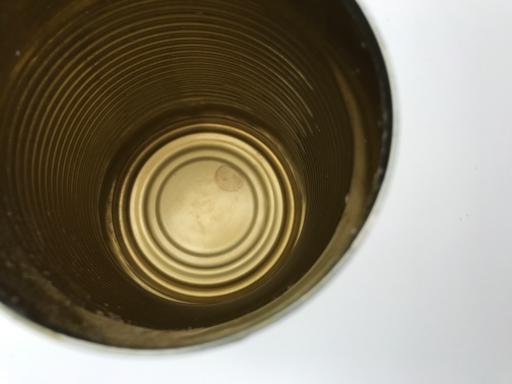
Label: metal